Uchchhishta Ganapati

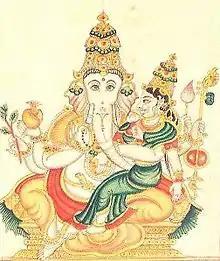
Uchchhishta Ganapati, folio from the 19th-century "Sritattvanidhi". A rare depiction of the deity with a clothed goddess.

As per the "Kriyakramadyoti", Uchchhishta Ganapati is worshipped as a giver of great boons. Rao notes that he is worshipped by "many" to gain the desired from the deity. He is also regarded as the guardian of the country. Meditating over his form is said to impart control over the five sensory organs. A temple dedicated to Uchchhishta Ganapati exists in Tirunelveli, where he is worshipped as a giver of progeny.